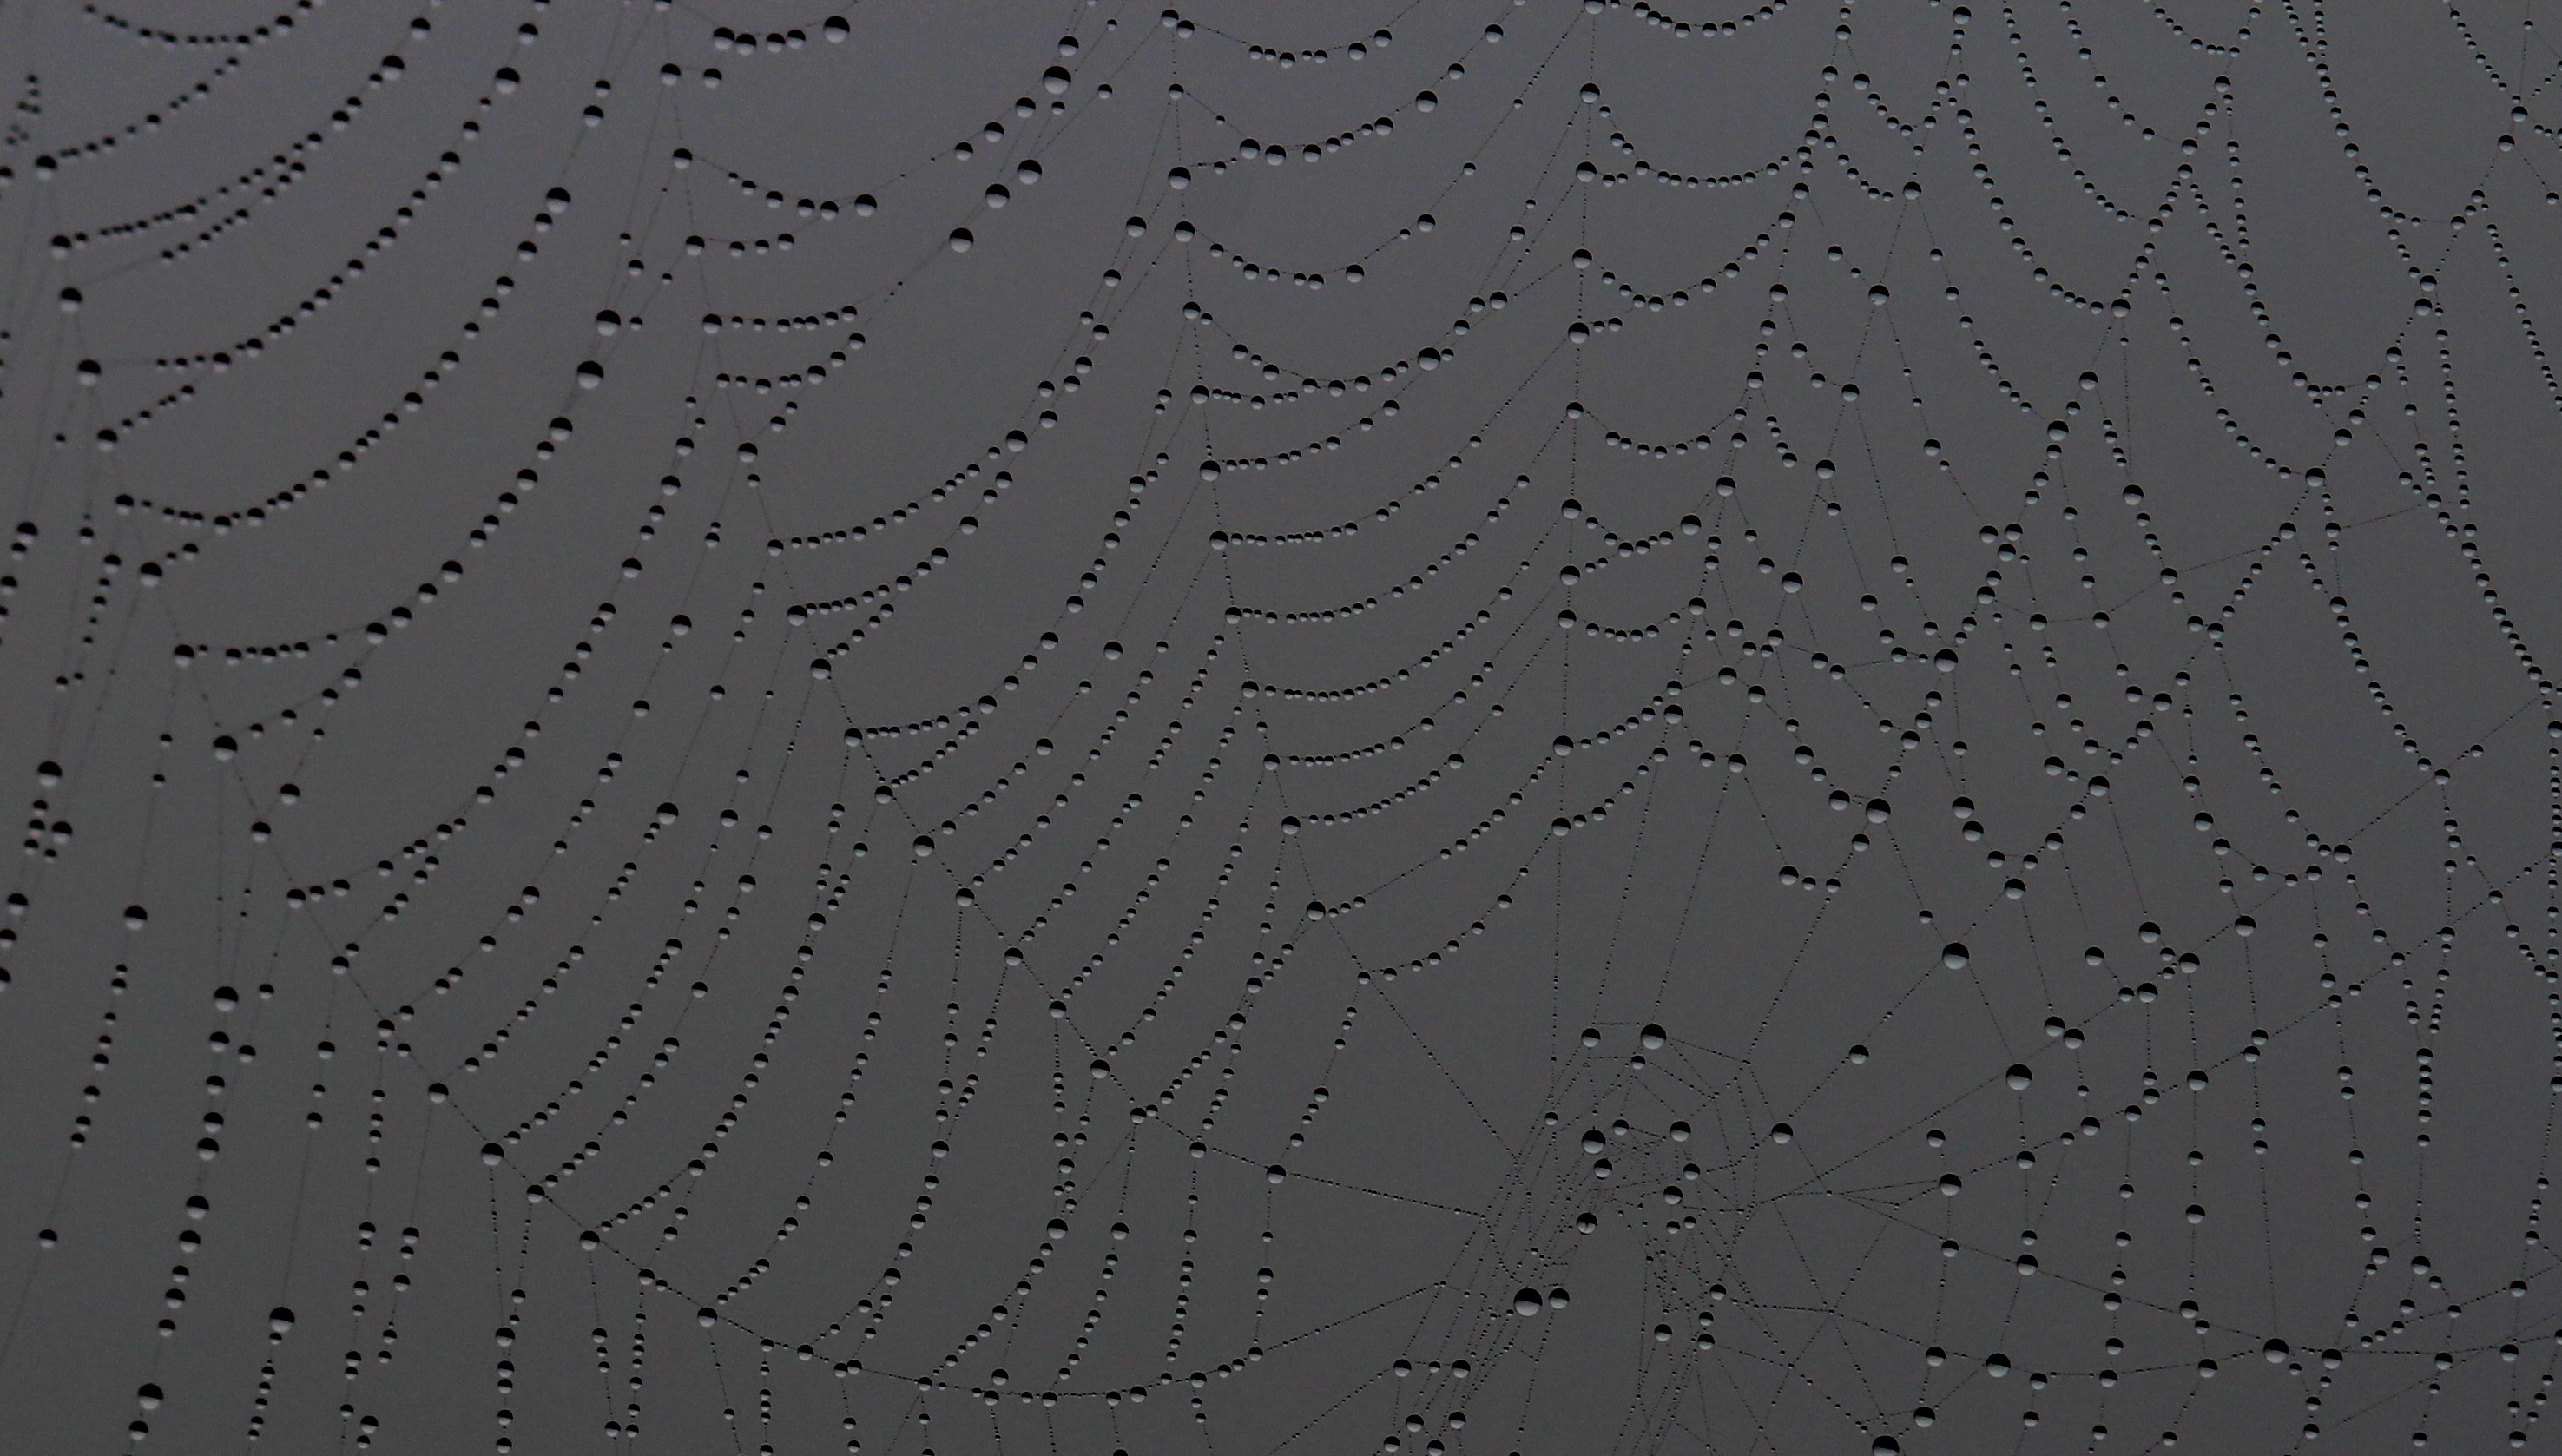
nature, drop, dew, texture, leaf, pattern, line, lace, monochrome, material, circle, spider web, textile, place, design, drops